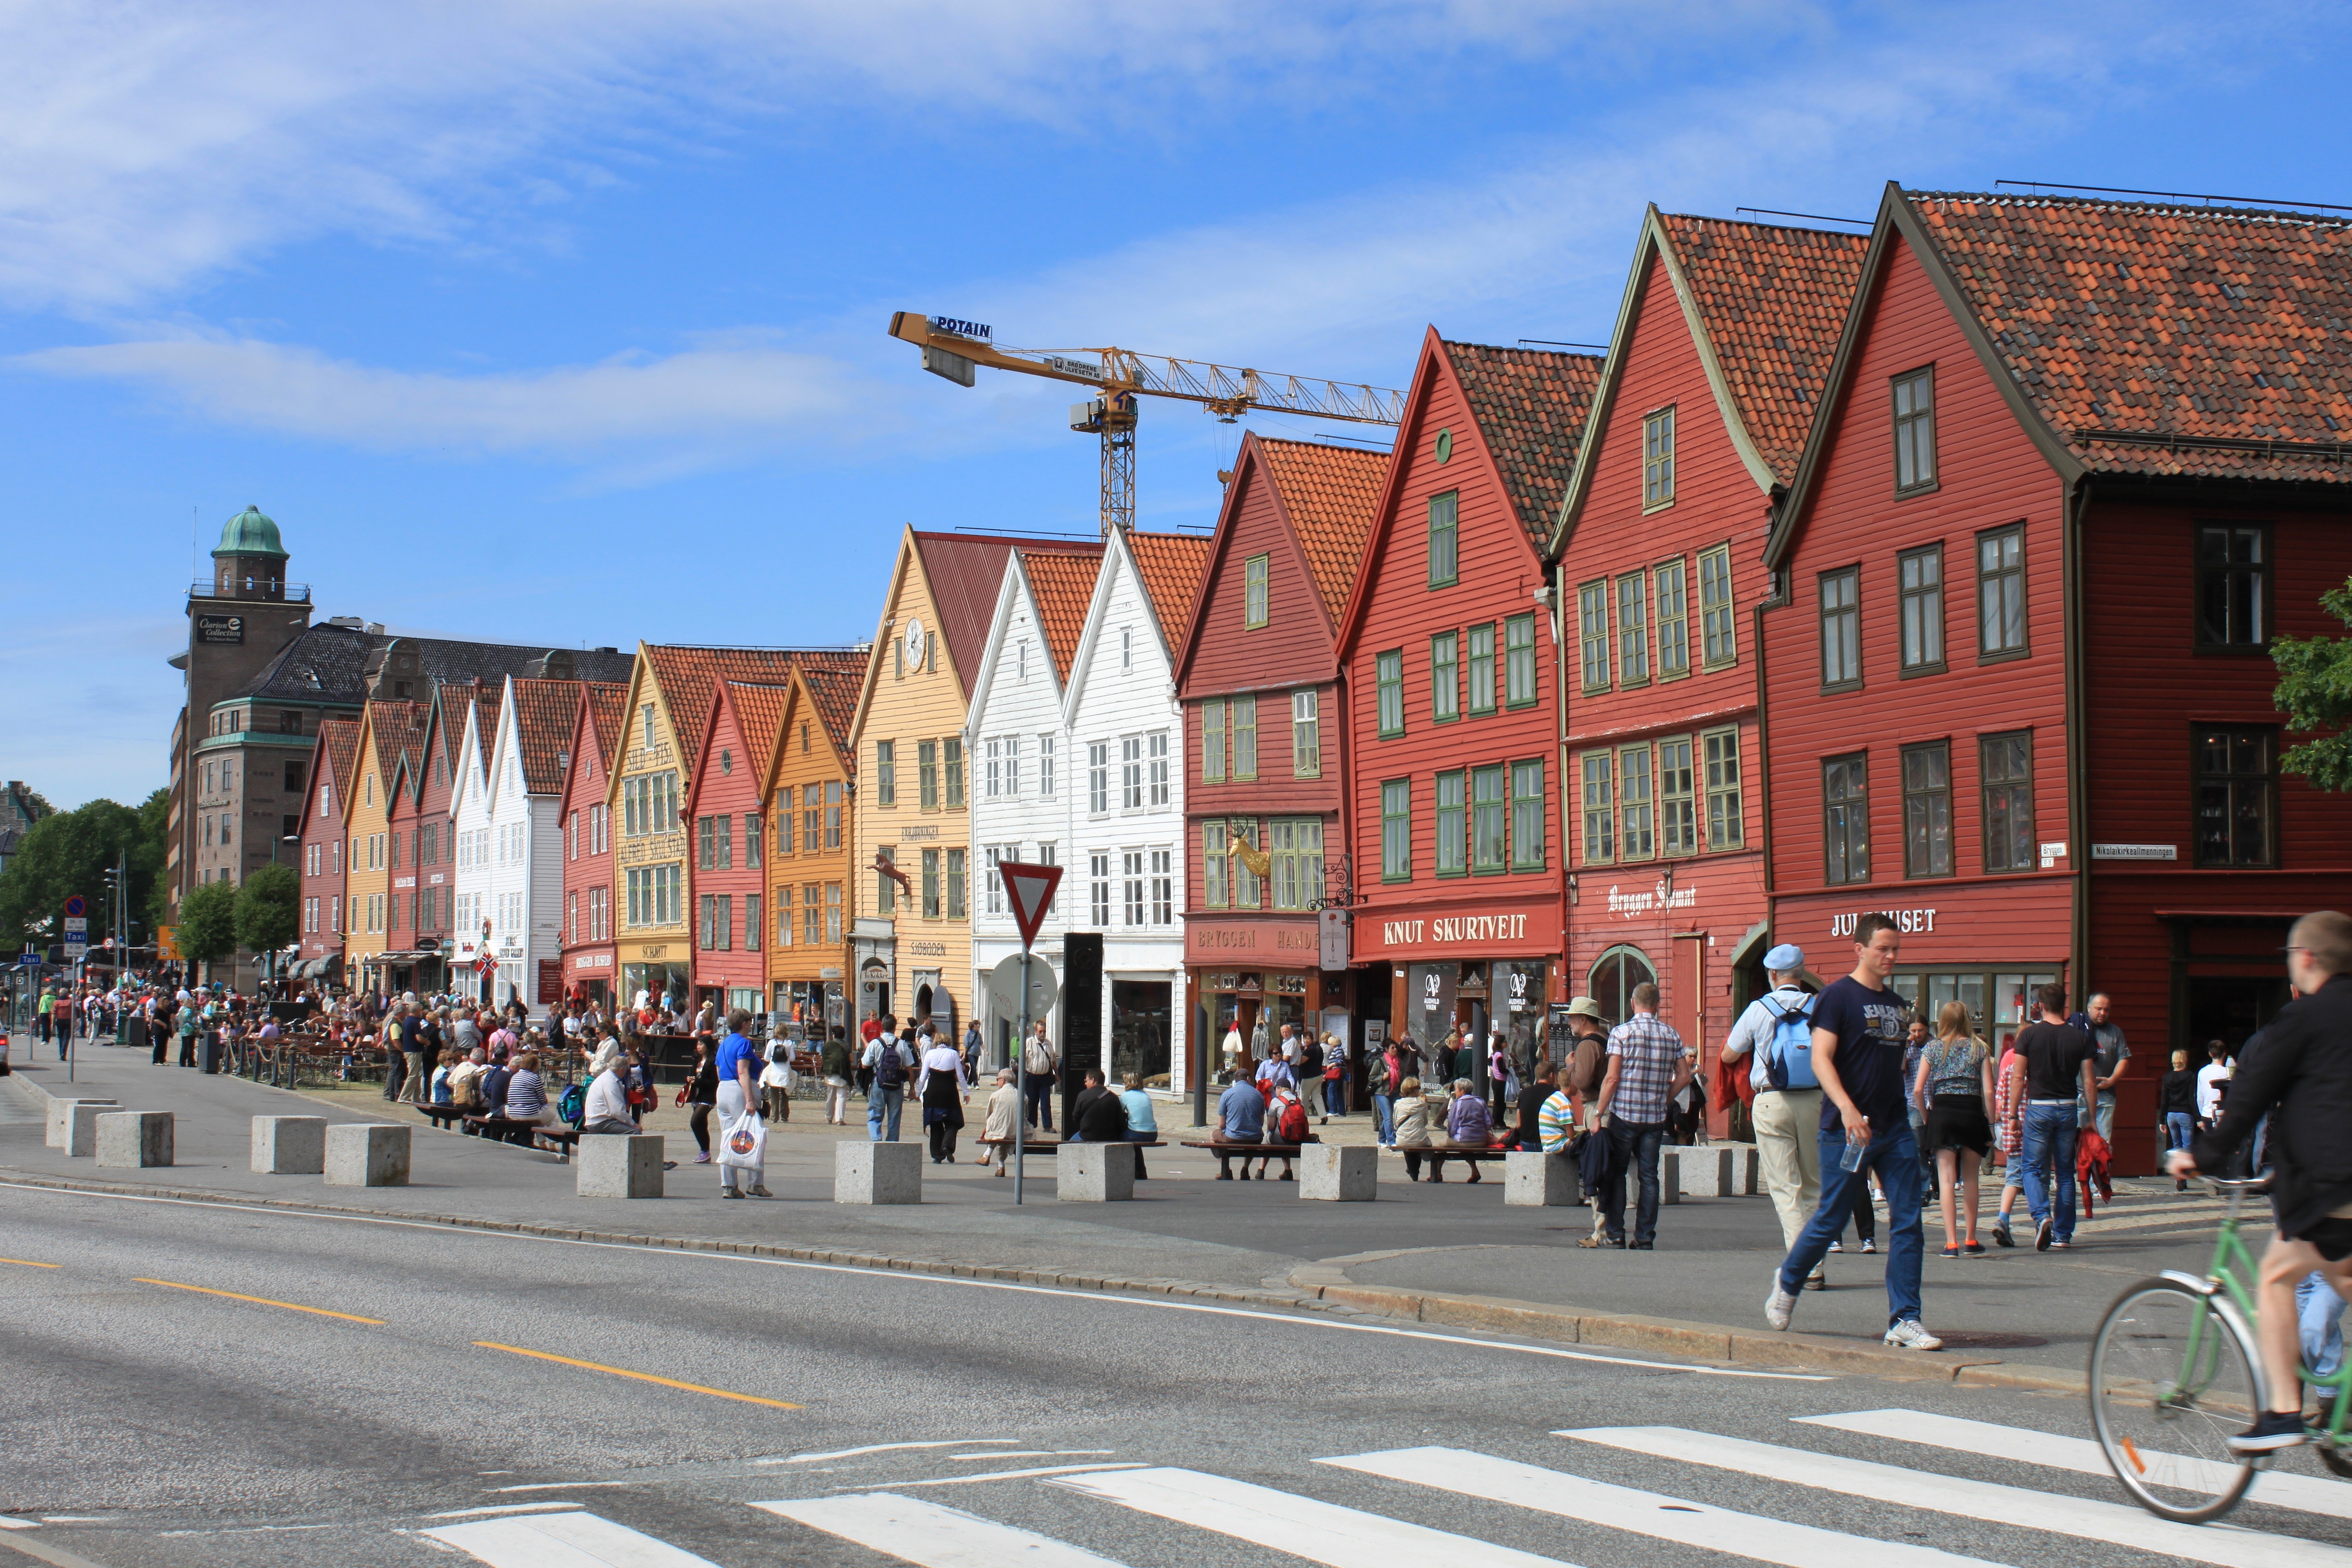
pedestrian, road, street, town, city, downtown, summer, plaza, colorful, tourism, lane, mountains, infrastructure, homes, town square, norway, norge, scandinavia, neighbourhood, residential area, human settlement